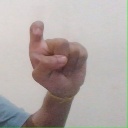
अक्षर: इ